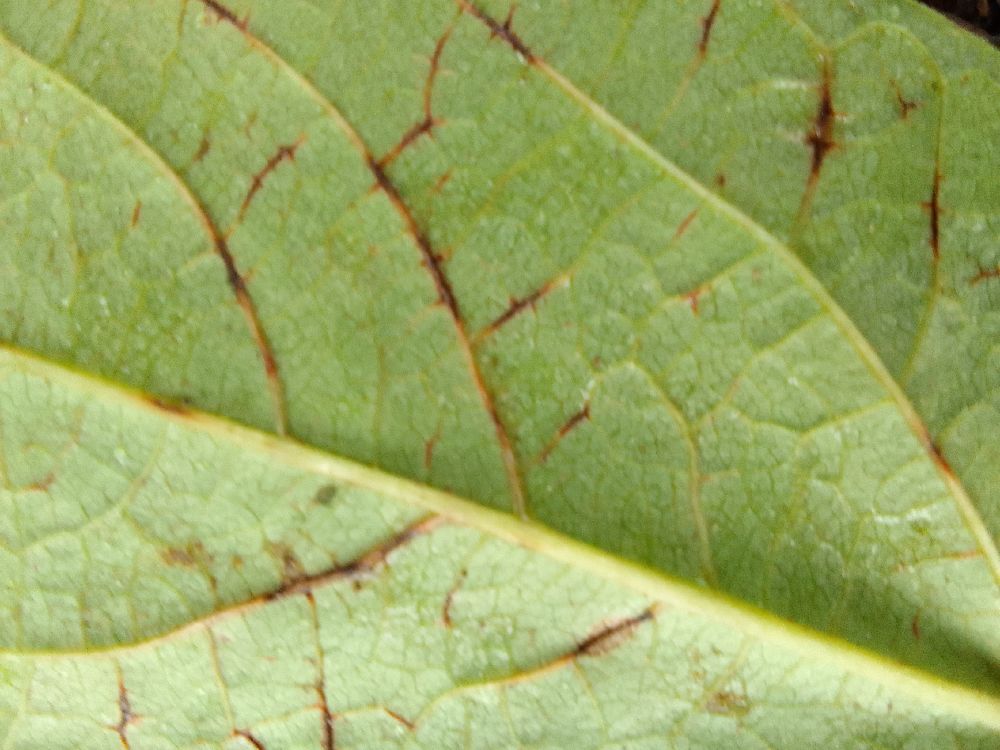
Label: anthracnose